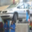
Label: automobile